Archimedes

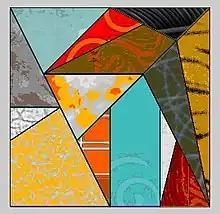

Archimedes made his work known through correspondence with mathematicians in Alexandria, which were originally written in Doric Greek, the dialect of ancient Syracuse.